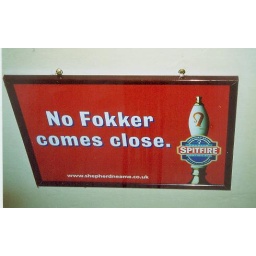
A sign in Charlie's bar in Copenhagen.